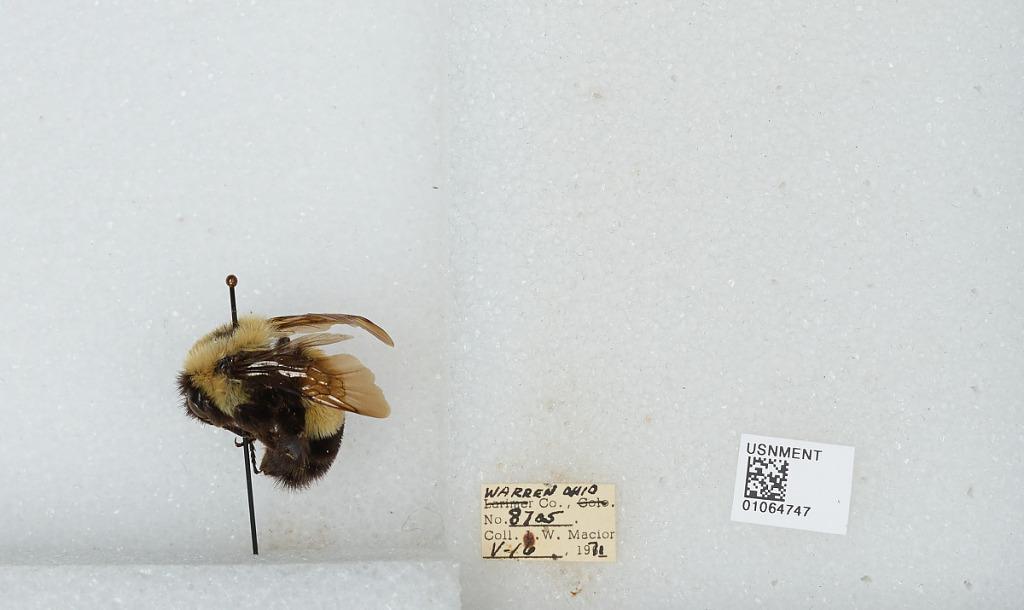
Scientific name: Bombus (Bombus) affinis Cresson
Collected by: L. Macior
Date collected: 1971-5-16
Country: United States
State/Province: Ohio
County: Warren
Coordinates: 39.4242, -84.1856